Education in Saudi Arabia

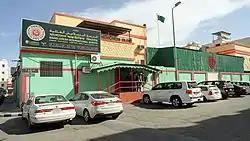
Bangladesh International School, Dammam

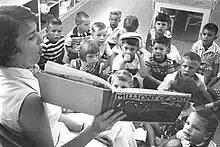
A teacher reading to students at Dhahran Elementary School in 1957

In 1955, the Dar al-Hanan and Nassif private schools for girls opened in the city of Jeddah. The openings were prompted by Iffat, the wife of Faisal of Saudi Arabia. Afterwards the Saudi government began opening state-operated girls schools. Religious fundamentalists protested the openings of the schools. In 1963 King Faisal brought soldiers to control protesters when a girls' school opened in Buraydah. During Saudi Arabia's first oil boom many Saudi males who studied abroad brought foreign wives back to Saudi Arabia. This caused concern among Saudi fathers with daughters eligible for marriage. In the late 1970s the Saudi government greatly increased university spots for women as a way of slowly progressing and not to clash with traditional culture at the time.